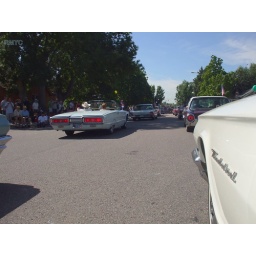
Another blue sky day in Louisville